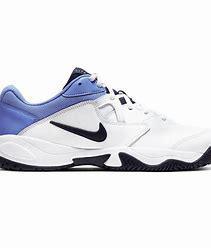
Brand: Nike
Model: Court Lite 2